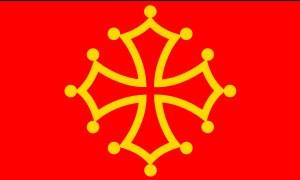
Au 1ᵉʳ janvier 2009, le nombre d'habitants de la région Midi-Pyrénées était estimé à 2 863 000 habitants, soit plus ou moins 4,4 % de la population de la France métropolitaine. Le rythme de croissance démographique de la région est un des plus élevés de France. Il est avant tout dû au solde migratoire, le solde naturel étant très faible.